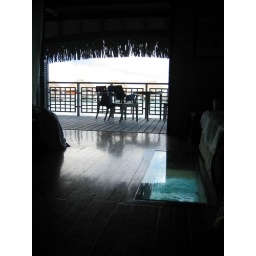
Our over water bungalow on Moorea had a glass floor to view the reef and fish below.